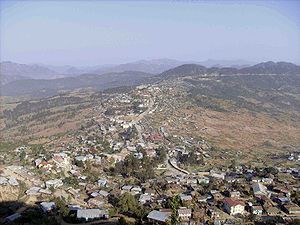
Hakha
Hakha
Hakha er hovedstaden i Chin, en vestlig region af Burma. Hakha har omkring 20.000 indbyggere. Byen er placeret i den nordøstlige del af Chin, 1.829 meter over havets overflade.